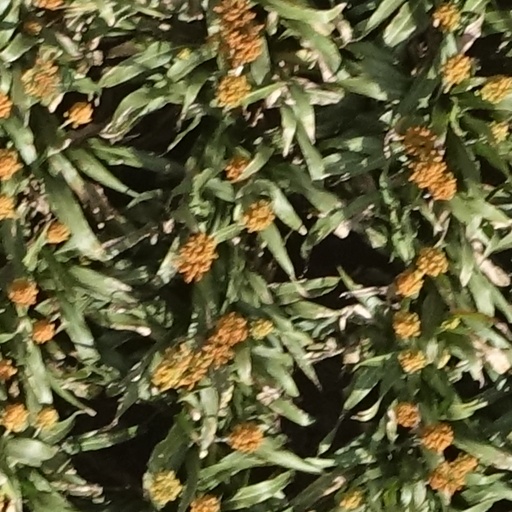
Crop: sorghum